Grumman S-2 Tracker

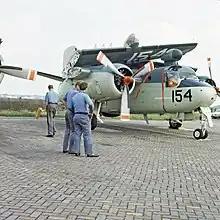
Dutch Grumman S2F-1 (S-2A) Tracker with wings folded.

The Japan Maritime Self-Defense Force received 60 S2F-1s in 1957 from U.S. stocks, and they were operated until 1984. After being received, six S2F-1s were reconfigured into four S2F-U and two S2F-C variants. The S2F-1 was nicknamed "Aotaka (あおたか, Blue Hawk)". They were replaced by the Lockheed P-3 Orion.